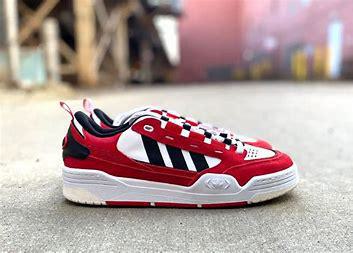
Brand: Adidas
Model: ADI2000